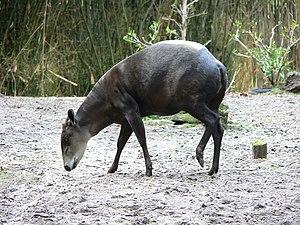
Voici la liste de quelques artiodactyles par population.
Pangani Forest Trail est une attraction zoologique du parc Disney's Animal Kingdom. Cette attraction est le pendant africain de Maharajah Jungle Trek, dans la section asiatique du parc.